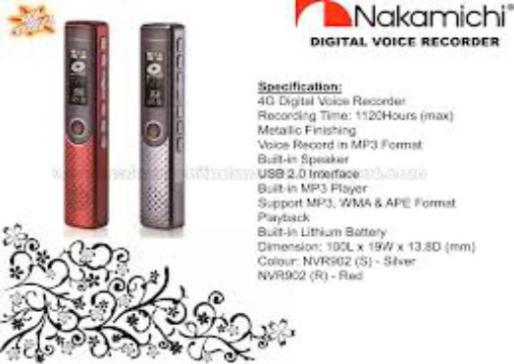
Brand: nakamichi-2
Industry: Necessities